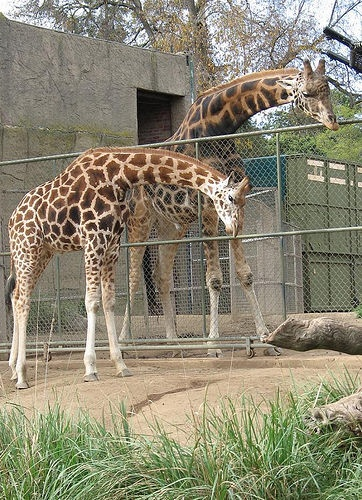
a couple of giant giraffes that are in a fence
there are two tall giraffes together in a zoo
Two giraffes that are separated by a fenced in area.
Two giraffes separated by a fence are beside each other.
Two giraffes stand next to each other in a fenced area.